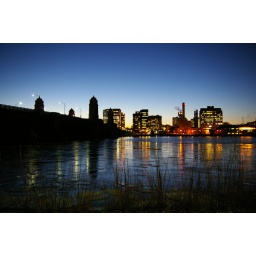
The mighty LongFellow Bridge standing by, and the river silently flows beneath the ice.